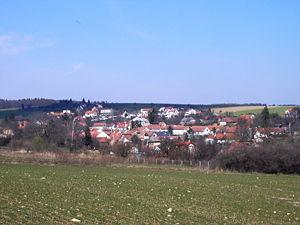
Ježkovice est une commune du district de Vyškov, dans la région de Moravie-du-Sud, en République tchèque. Sa population s'élevait à 383 habitants en 2019.